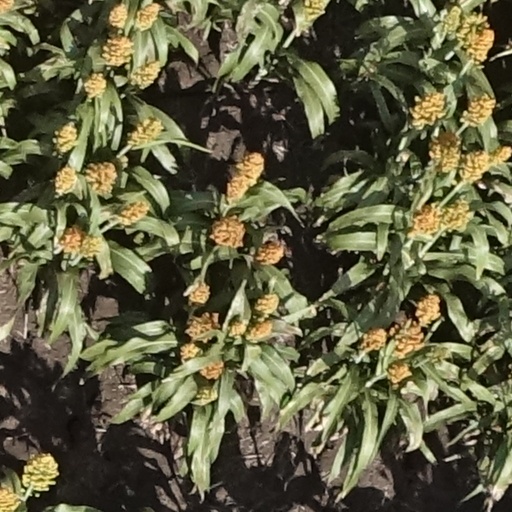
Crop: sorghum